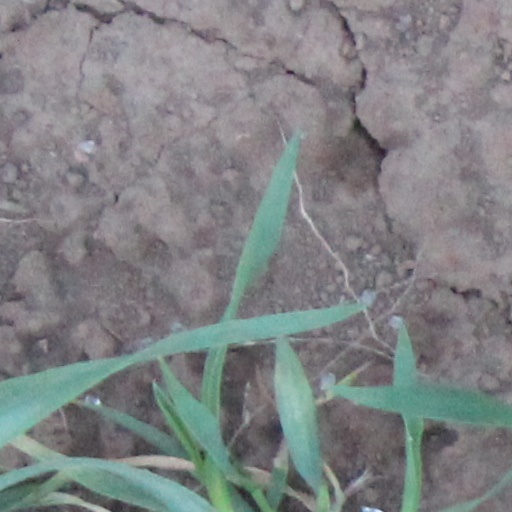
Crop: wheat